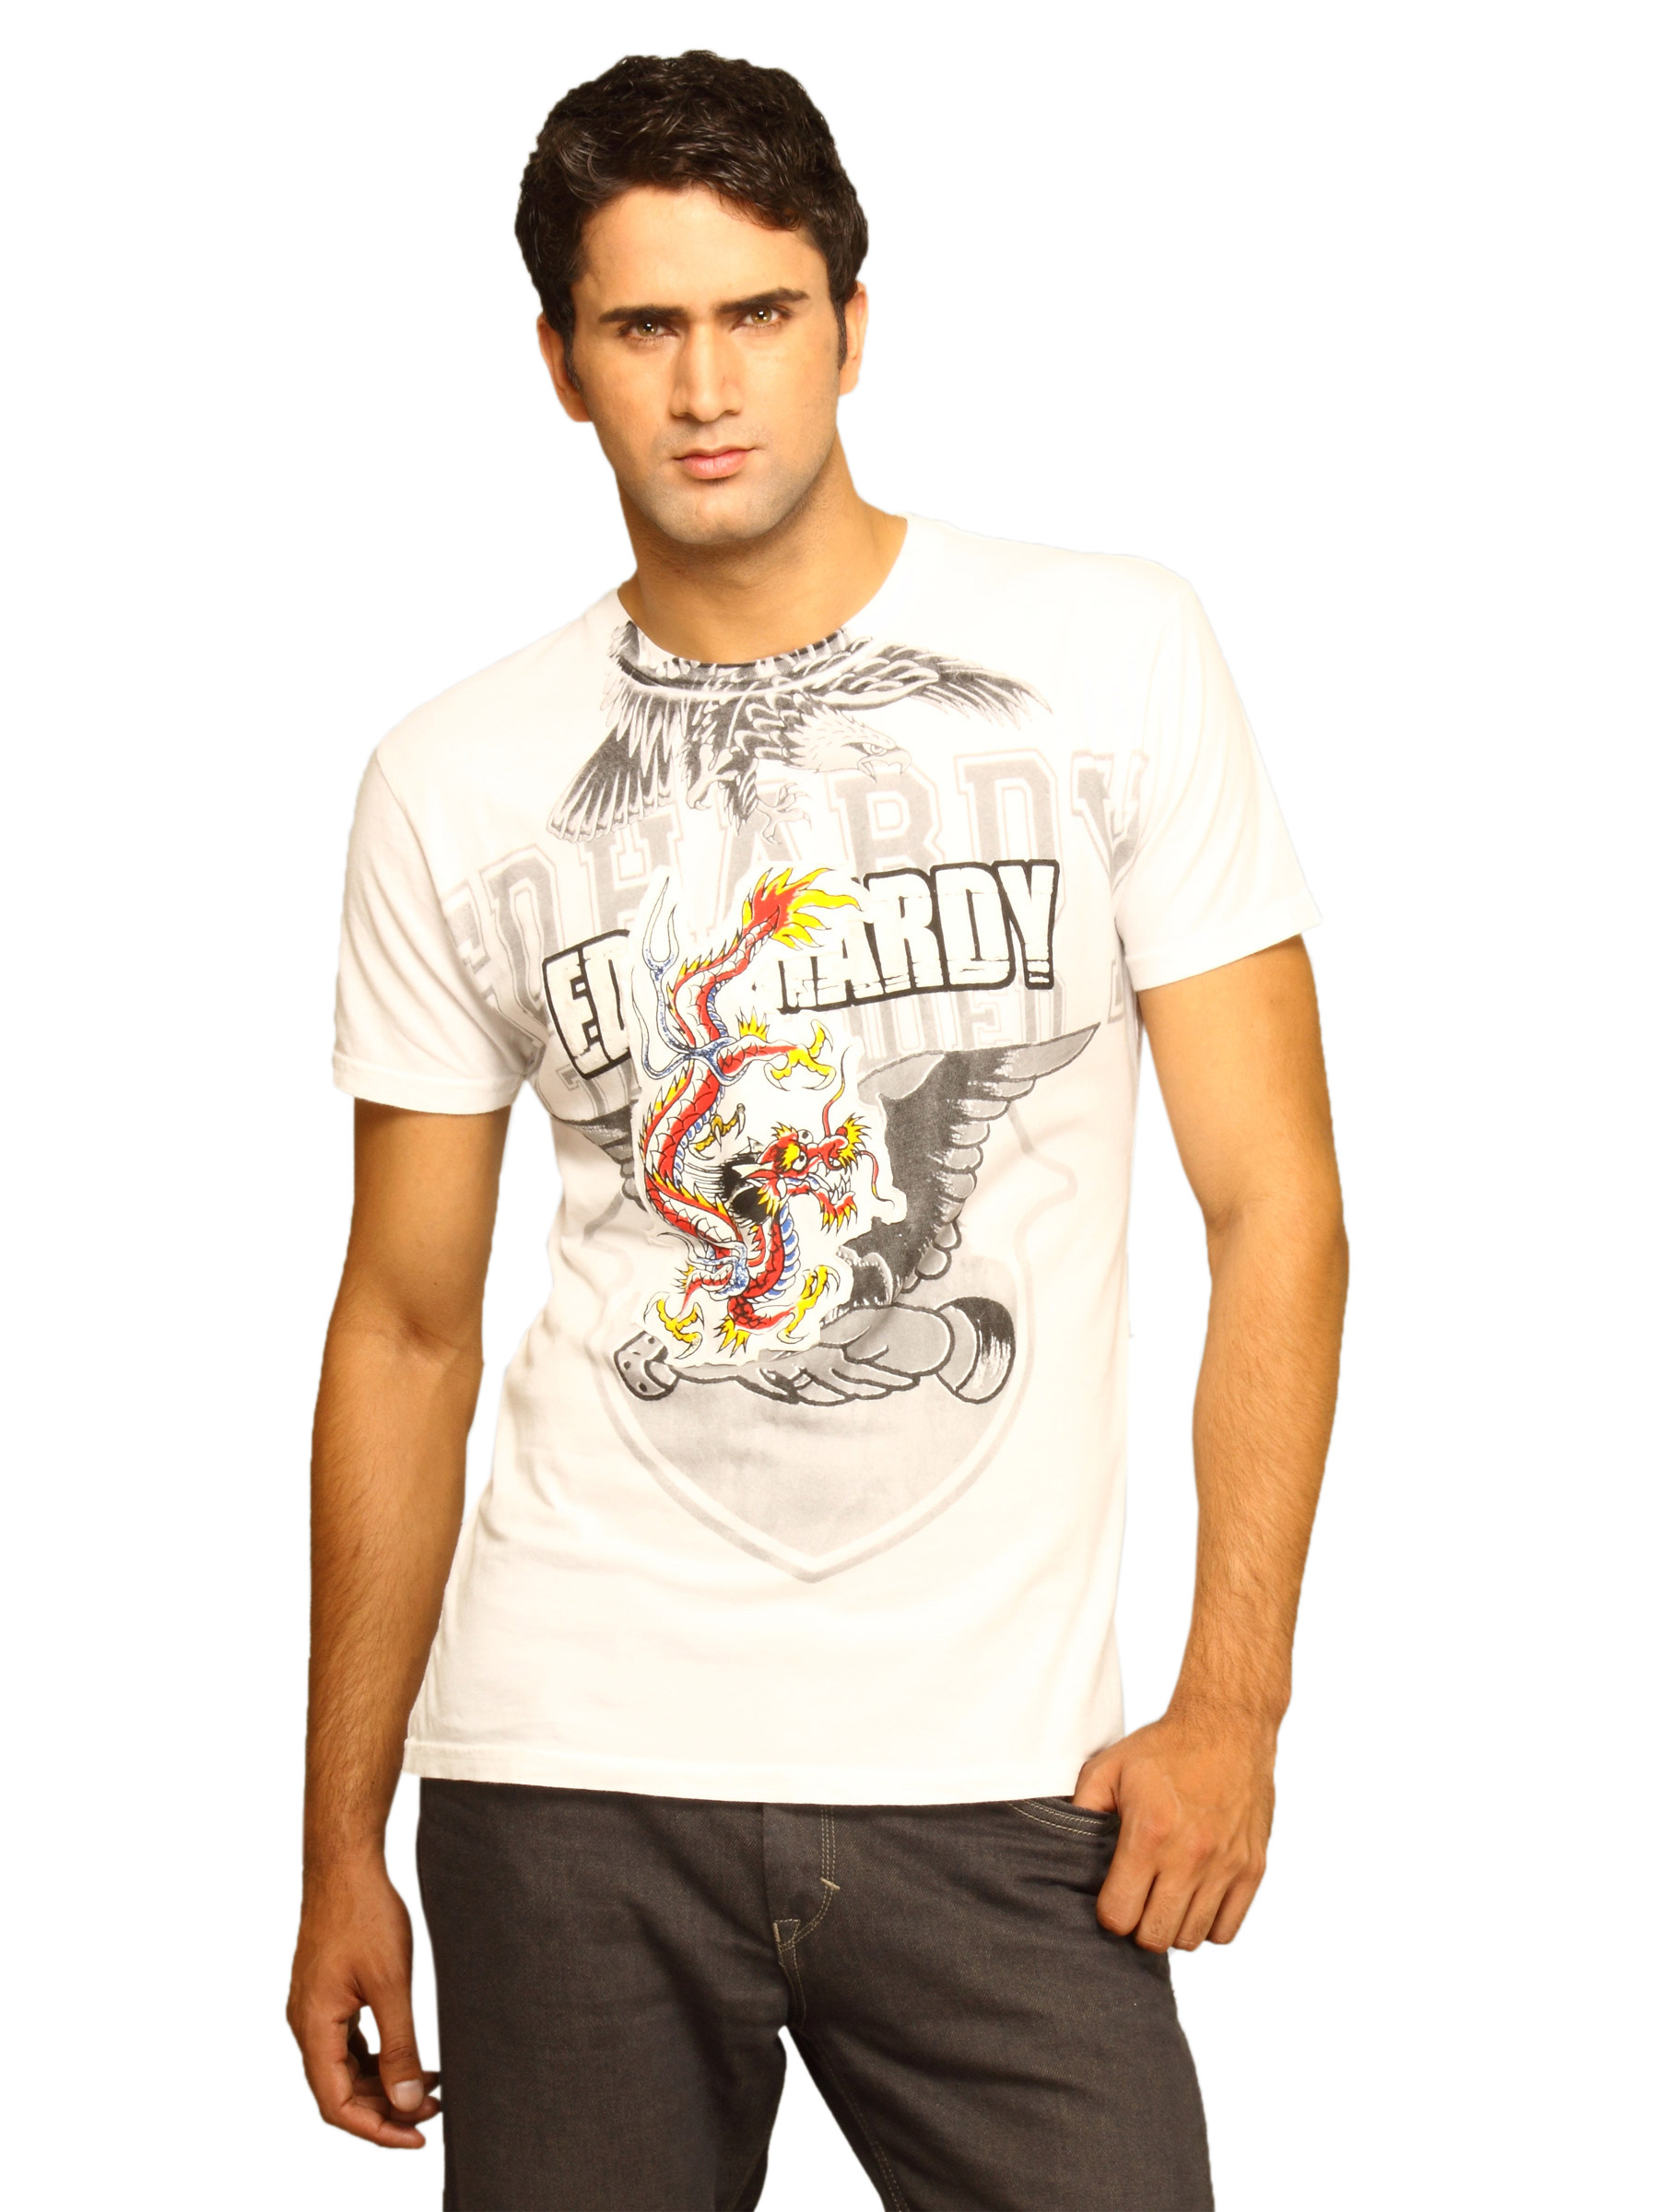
Ed Hardy Men's White Blue Dragon T-shirt
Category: Apparel / Topwear / Tshirts
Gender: Men
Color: White
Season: Summer 2011
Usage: Casual